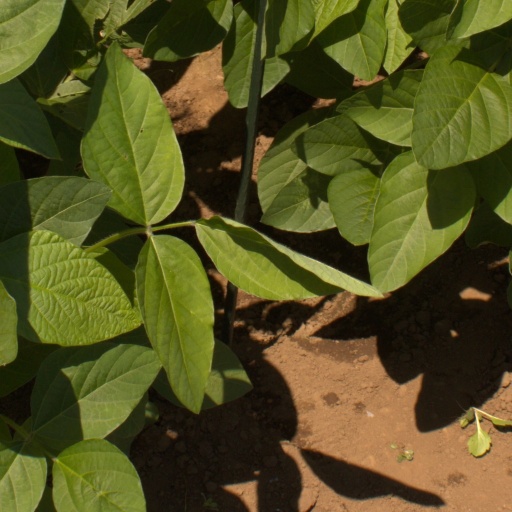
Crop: soybean